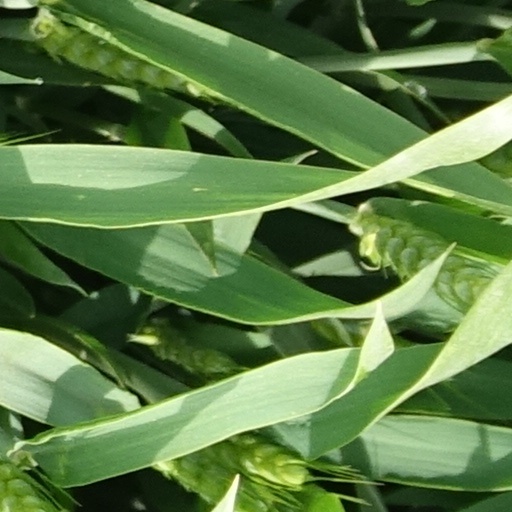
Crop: wheat